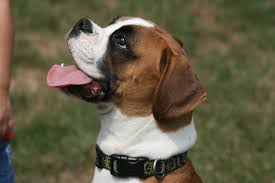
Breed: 225-n000082-boxer